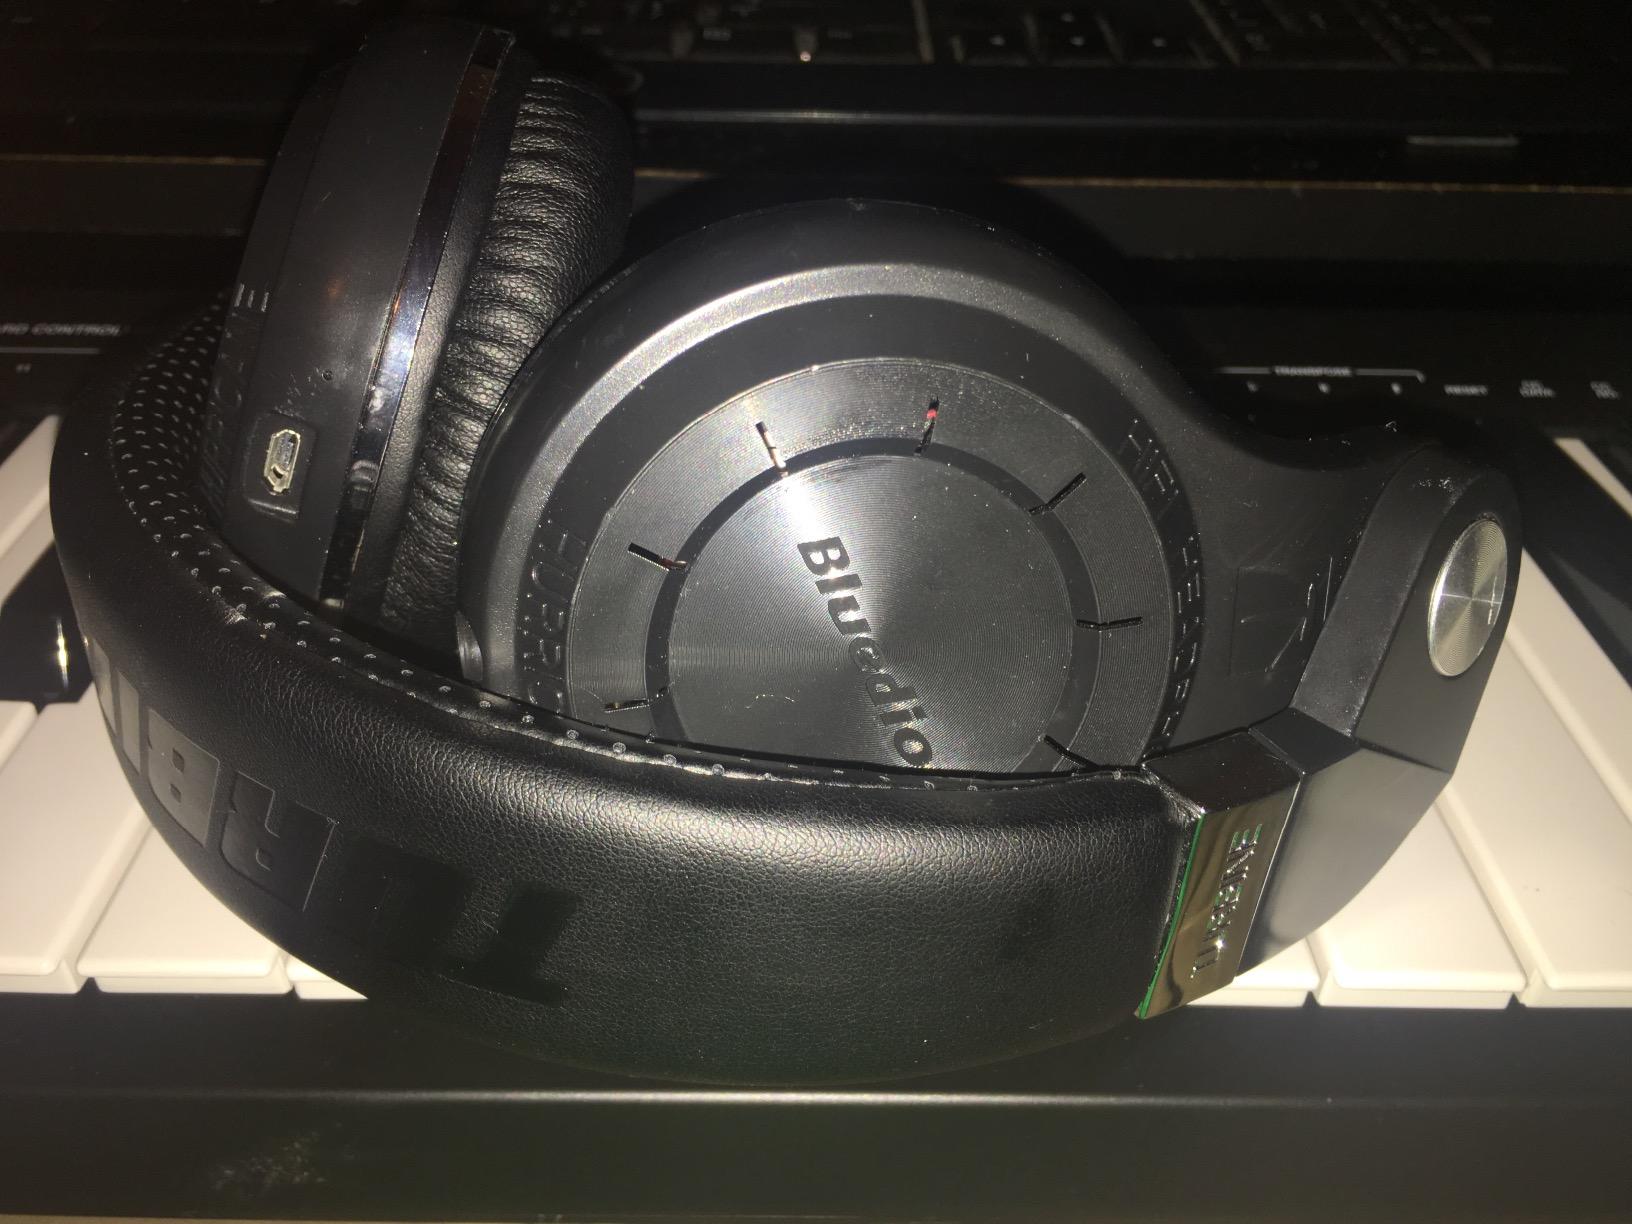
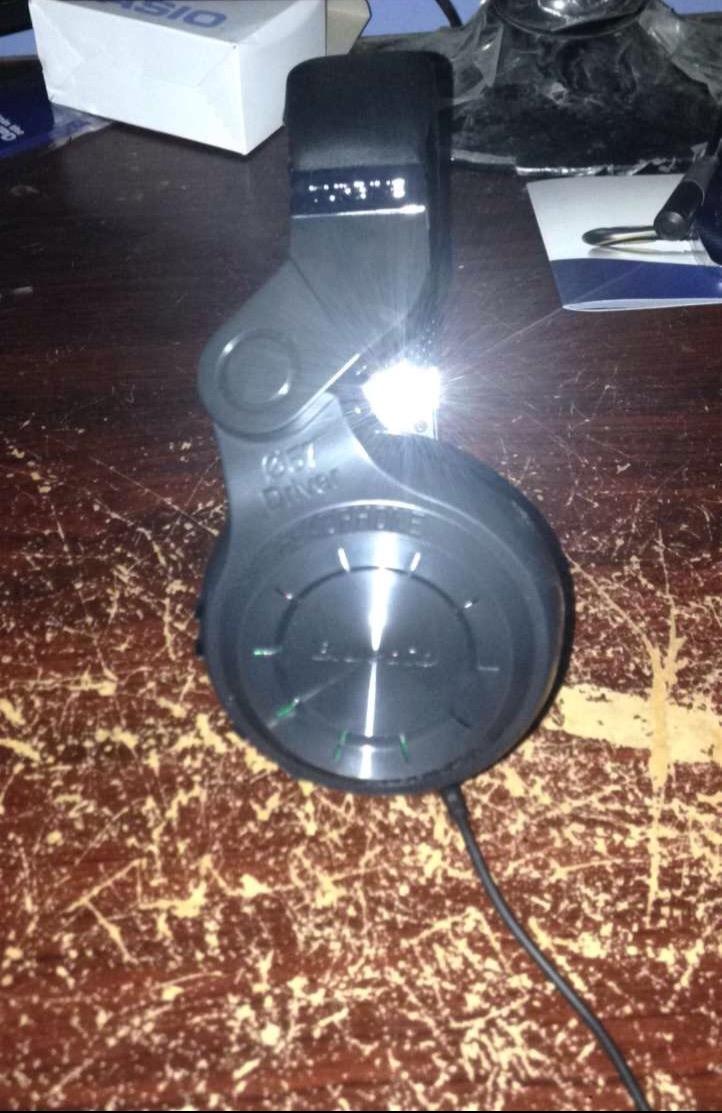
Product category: headphones
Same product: yes